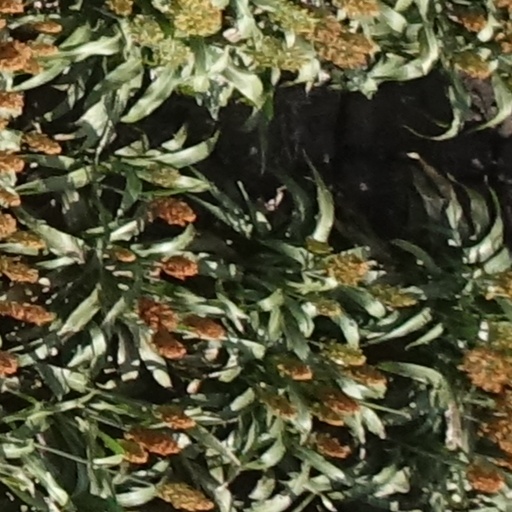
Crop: sorghum